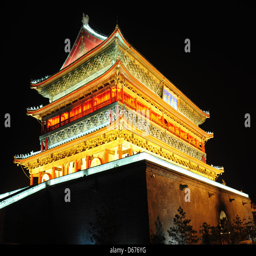
night view of the famous landmark